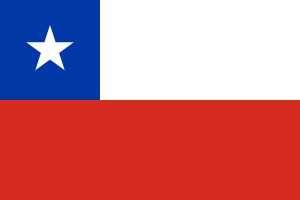
Chiles flag
Chiles flag
Chiles flag er delt i hvidt over rødt og har en blå kanton med en hvid femtakket stjerne. Flaget er i størrelsesforholdet 2:3. Det benyttes i uforandret form i alle funktioner som nationalflag, handelsflag, statsflag og orlogsflag.